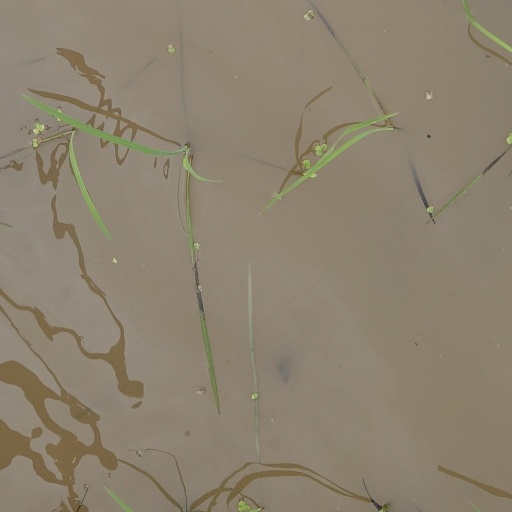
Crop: rice